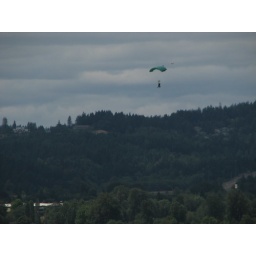
On the way up, I saw a skydiver who landed in a field just across the river from the Faerieworlds site.